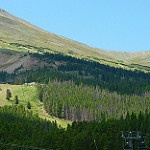
Label: mountain